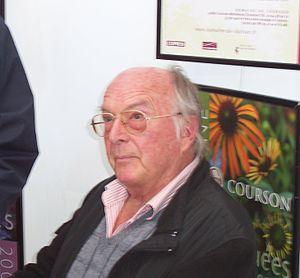
Il était une forêt est un film documentaire français réalisé par Luc Jacquet et sorti en 2013.
Wild-Touch est une association et ONG française, fondée en 2010 par Luc Jacquet et basée dans l'Ain.